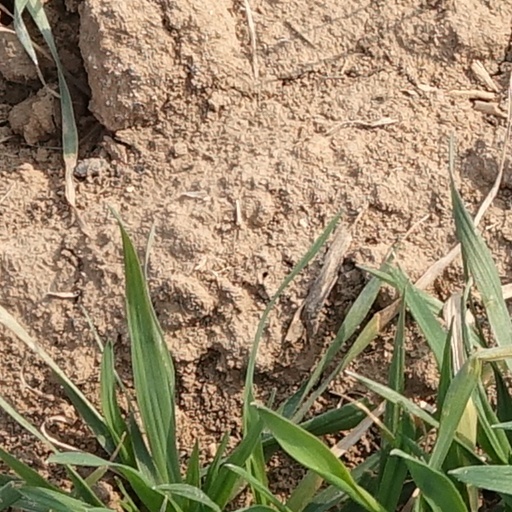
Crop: wheat